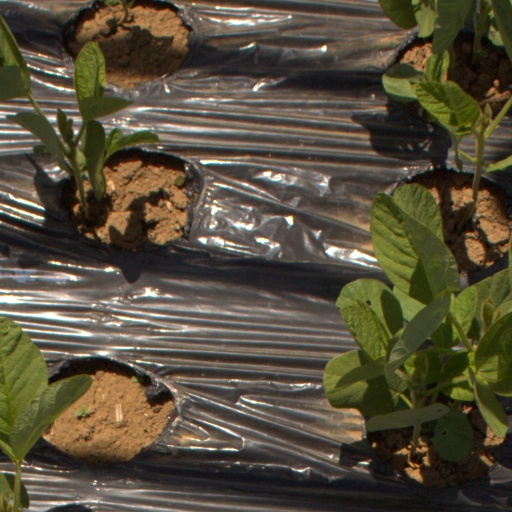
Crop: Jerusalem artichoke